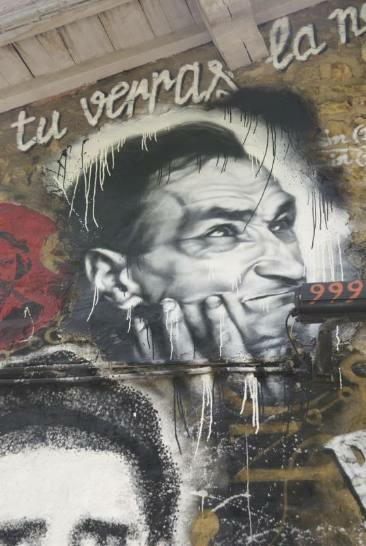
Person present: No